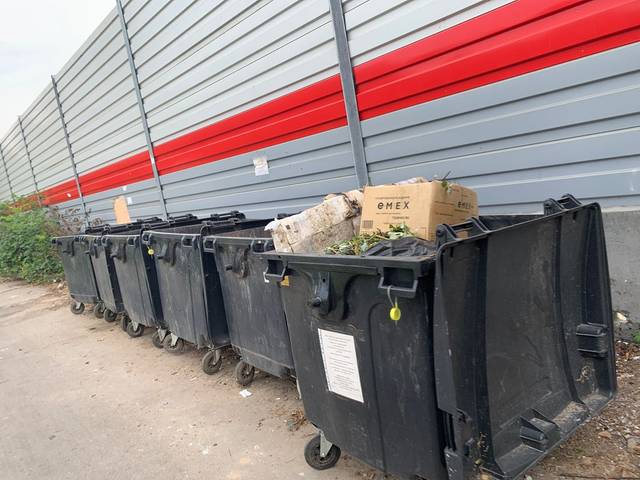
Region: Russia
Coordinates: 55.959, 37.806